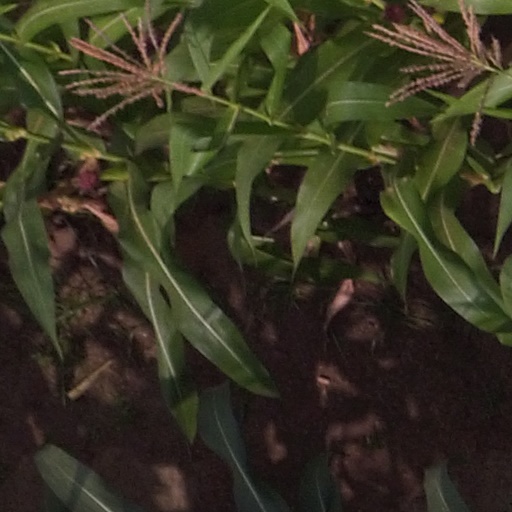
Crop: maize; corn